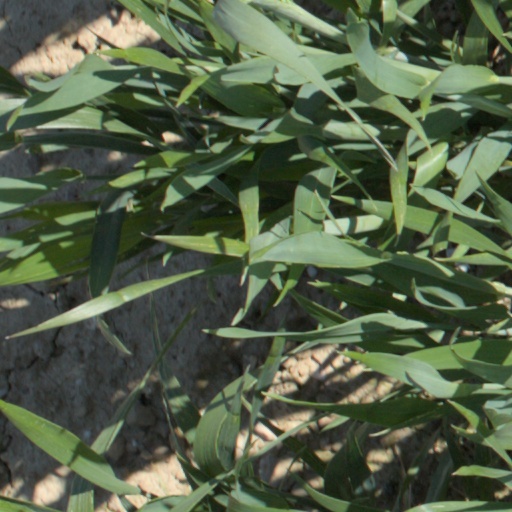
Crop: wheat